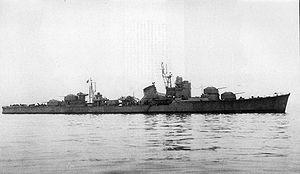
Le Harutsuki était un destroyer de classe Akizuki en service dans la Marine impériale japonaise pendant la Seconde Guerre mondiale.
Les destroyers de la classe Akizuki furent parmi les premiers des nouvelles classes des nouveaux destroyers de la marine impériale japonaise après 1942. La MIJ les appelait destroyers de type-B à partir du nom des plans. Ils furent surtout conçus pour lutter contre les avions et les sous-marins.